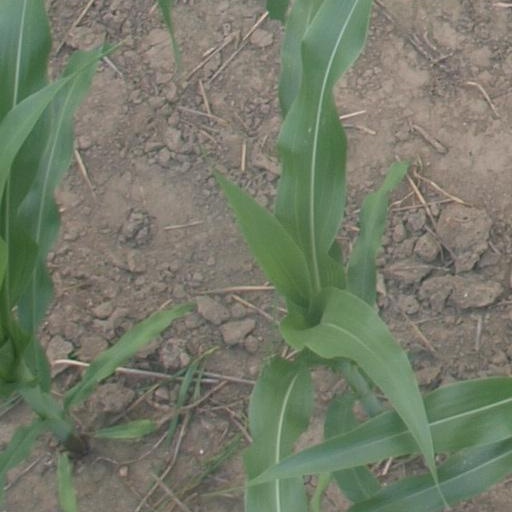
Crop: maize; corn